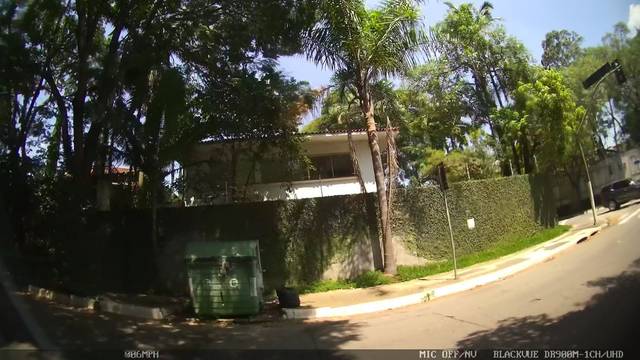
Region: Brazil
Coordinates: -23.573, -46.674